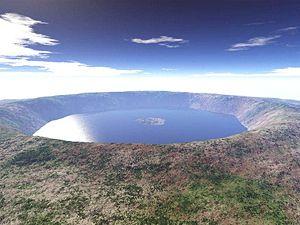
L’astroblème de Rochechouart-Chassenon, aussi surnommé « la météorite de Rochechouart », est un ensemble de marques laissées par l’impact d’un astéroïde tombé il y a environ 206,9 ± 0,3 millions d’années, soit environ 5,6 Ma avant la limite entre le Trias et le Jurassique. Cette datation remet en cause les conclusions de certaines études d'une moins grande précision qui considéraient que la chute de cet astéroïde était contemporaine de l'extinction massive du Trias-Jurassique.